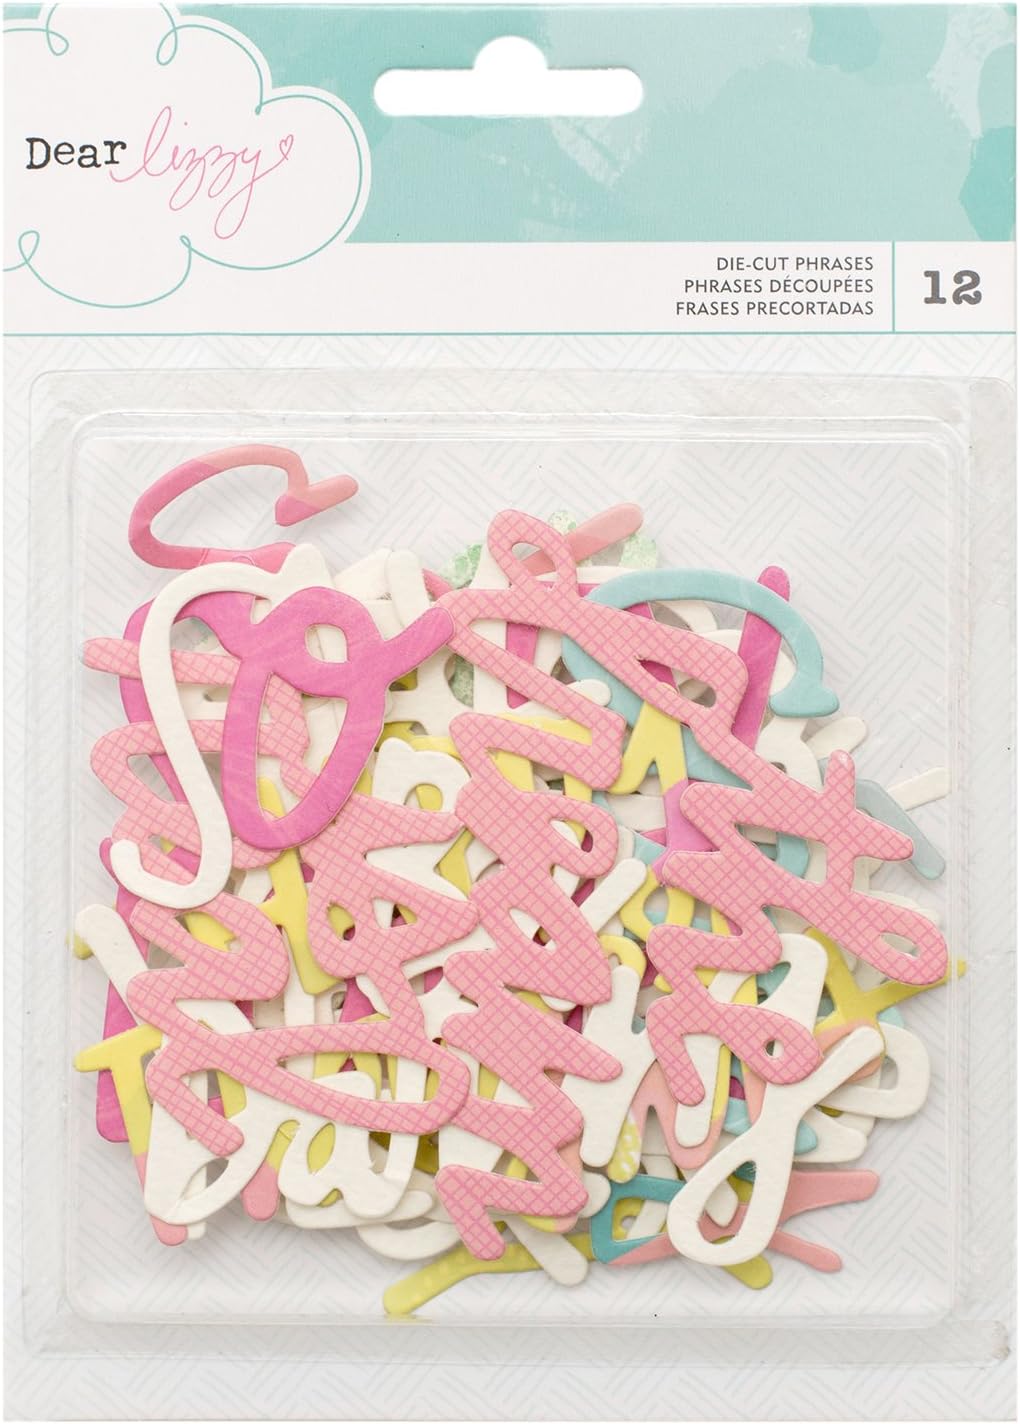
American Crafts Dear Lizzy Happy Place Diecut Phrases
Category: Arts, Crafts & Sewing
These die cut phrases are the perfect addition to your papercrafting project. This package comes with 12 pieces, each with a unique design.
Features: 12 die cut phrases | Cardstock and watercolor paper | Each piece has a unique design